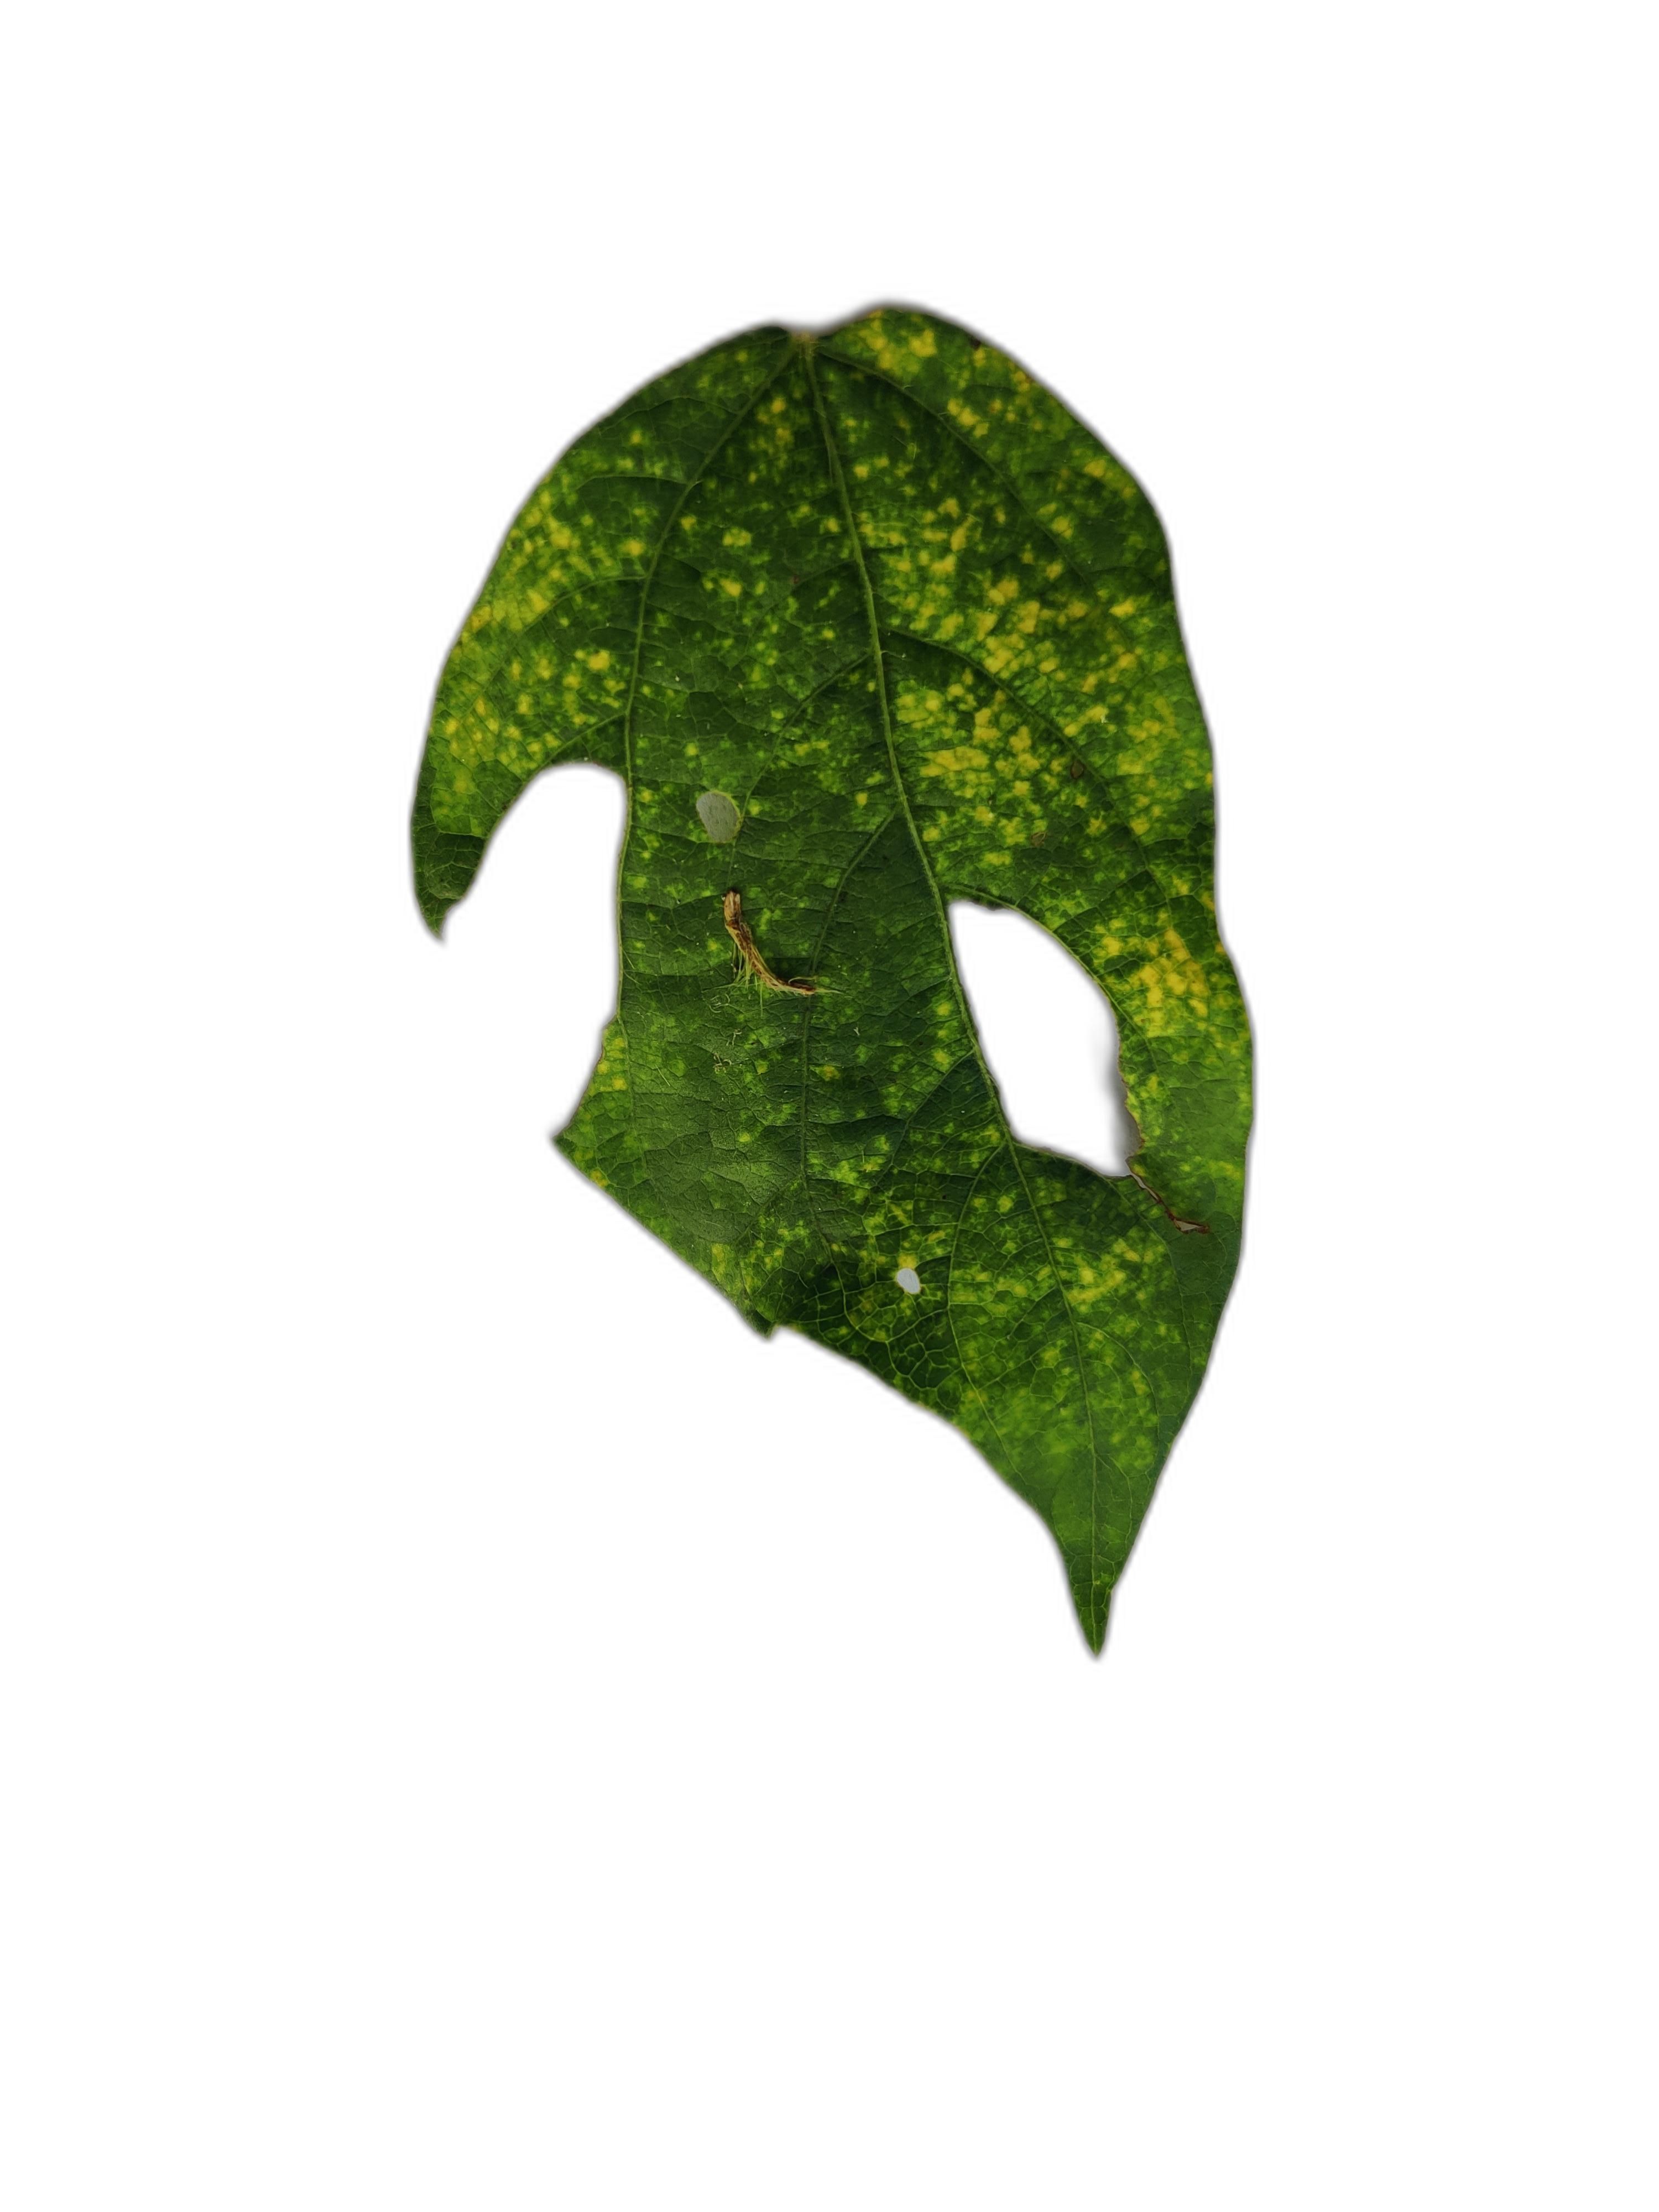
Label: Yellow Mosaic